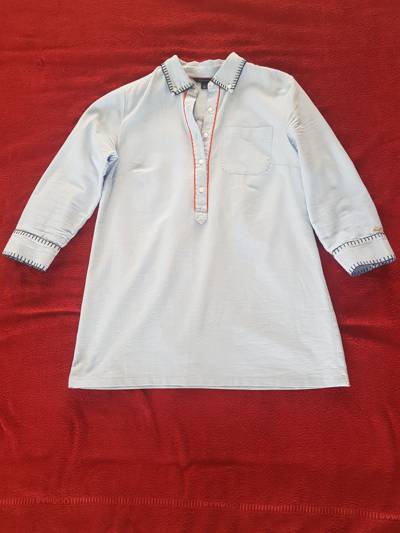
Waste category: clothes